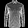
Label: Shirt